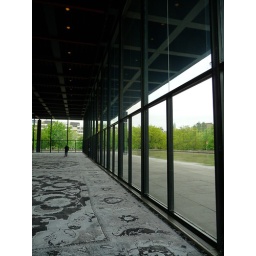
The large glass envelope is set far back from the roof edges, framed by slender steel mullions.